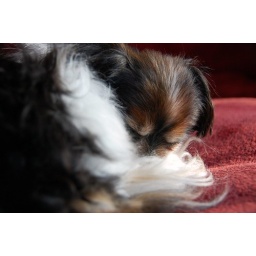
he loves to curl up in a ball like a cat with his nose tucked in his tail. (: